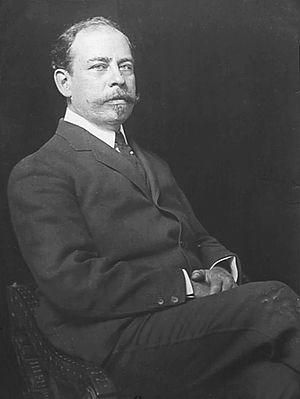
John Merven Carrère, né le 9 novembre 1858 à Rio de Janeiro et mort le 1ᵉʳ mars 1911 à New York, est un architecte et urbaniste américain.